Marina Janicke

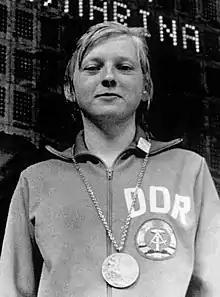
Janicke at the 1972 Olympics

Marina Janicke (later Höhne, born 19 June 1954) is a retired East German diver who won bronze medals in the 3 m springboard and 10 m platform at the 1972 Olympics. She won silver medals in these events at the 1970 European Championships, and a bronze in the springboard at the 1973 World Championships.